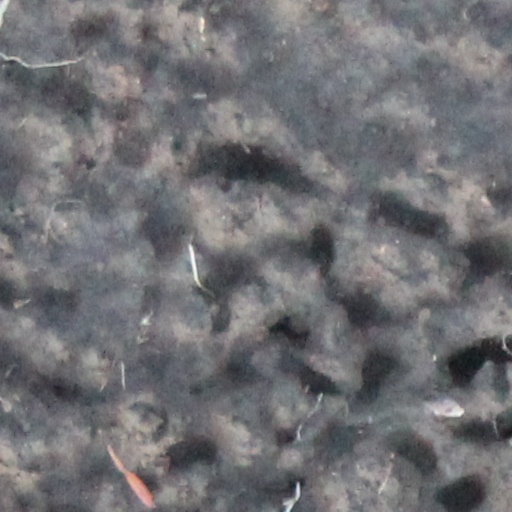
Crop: wheat